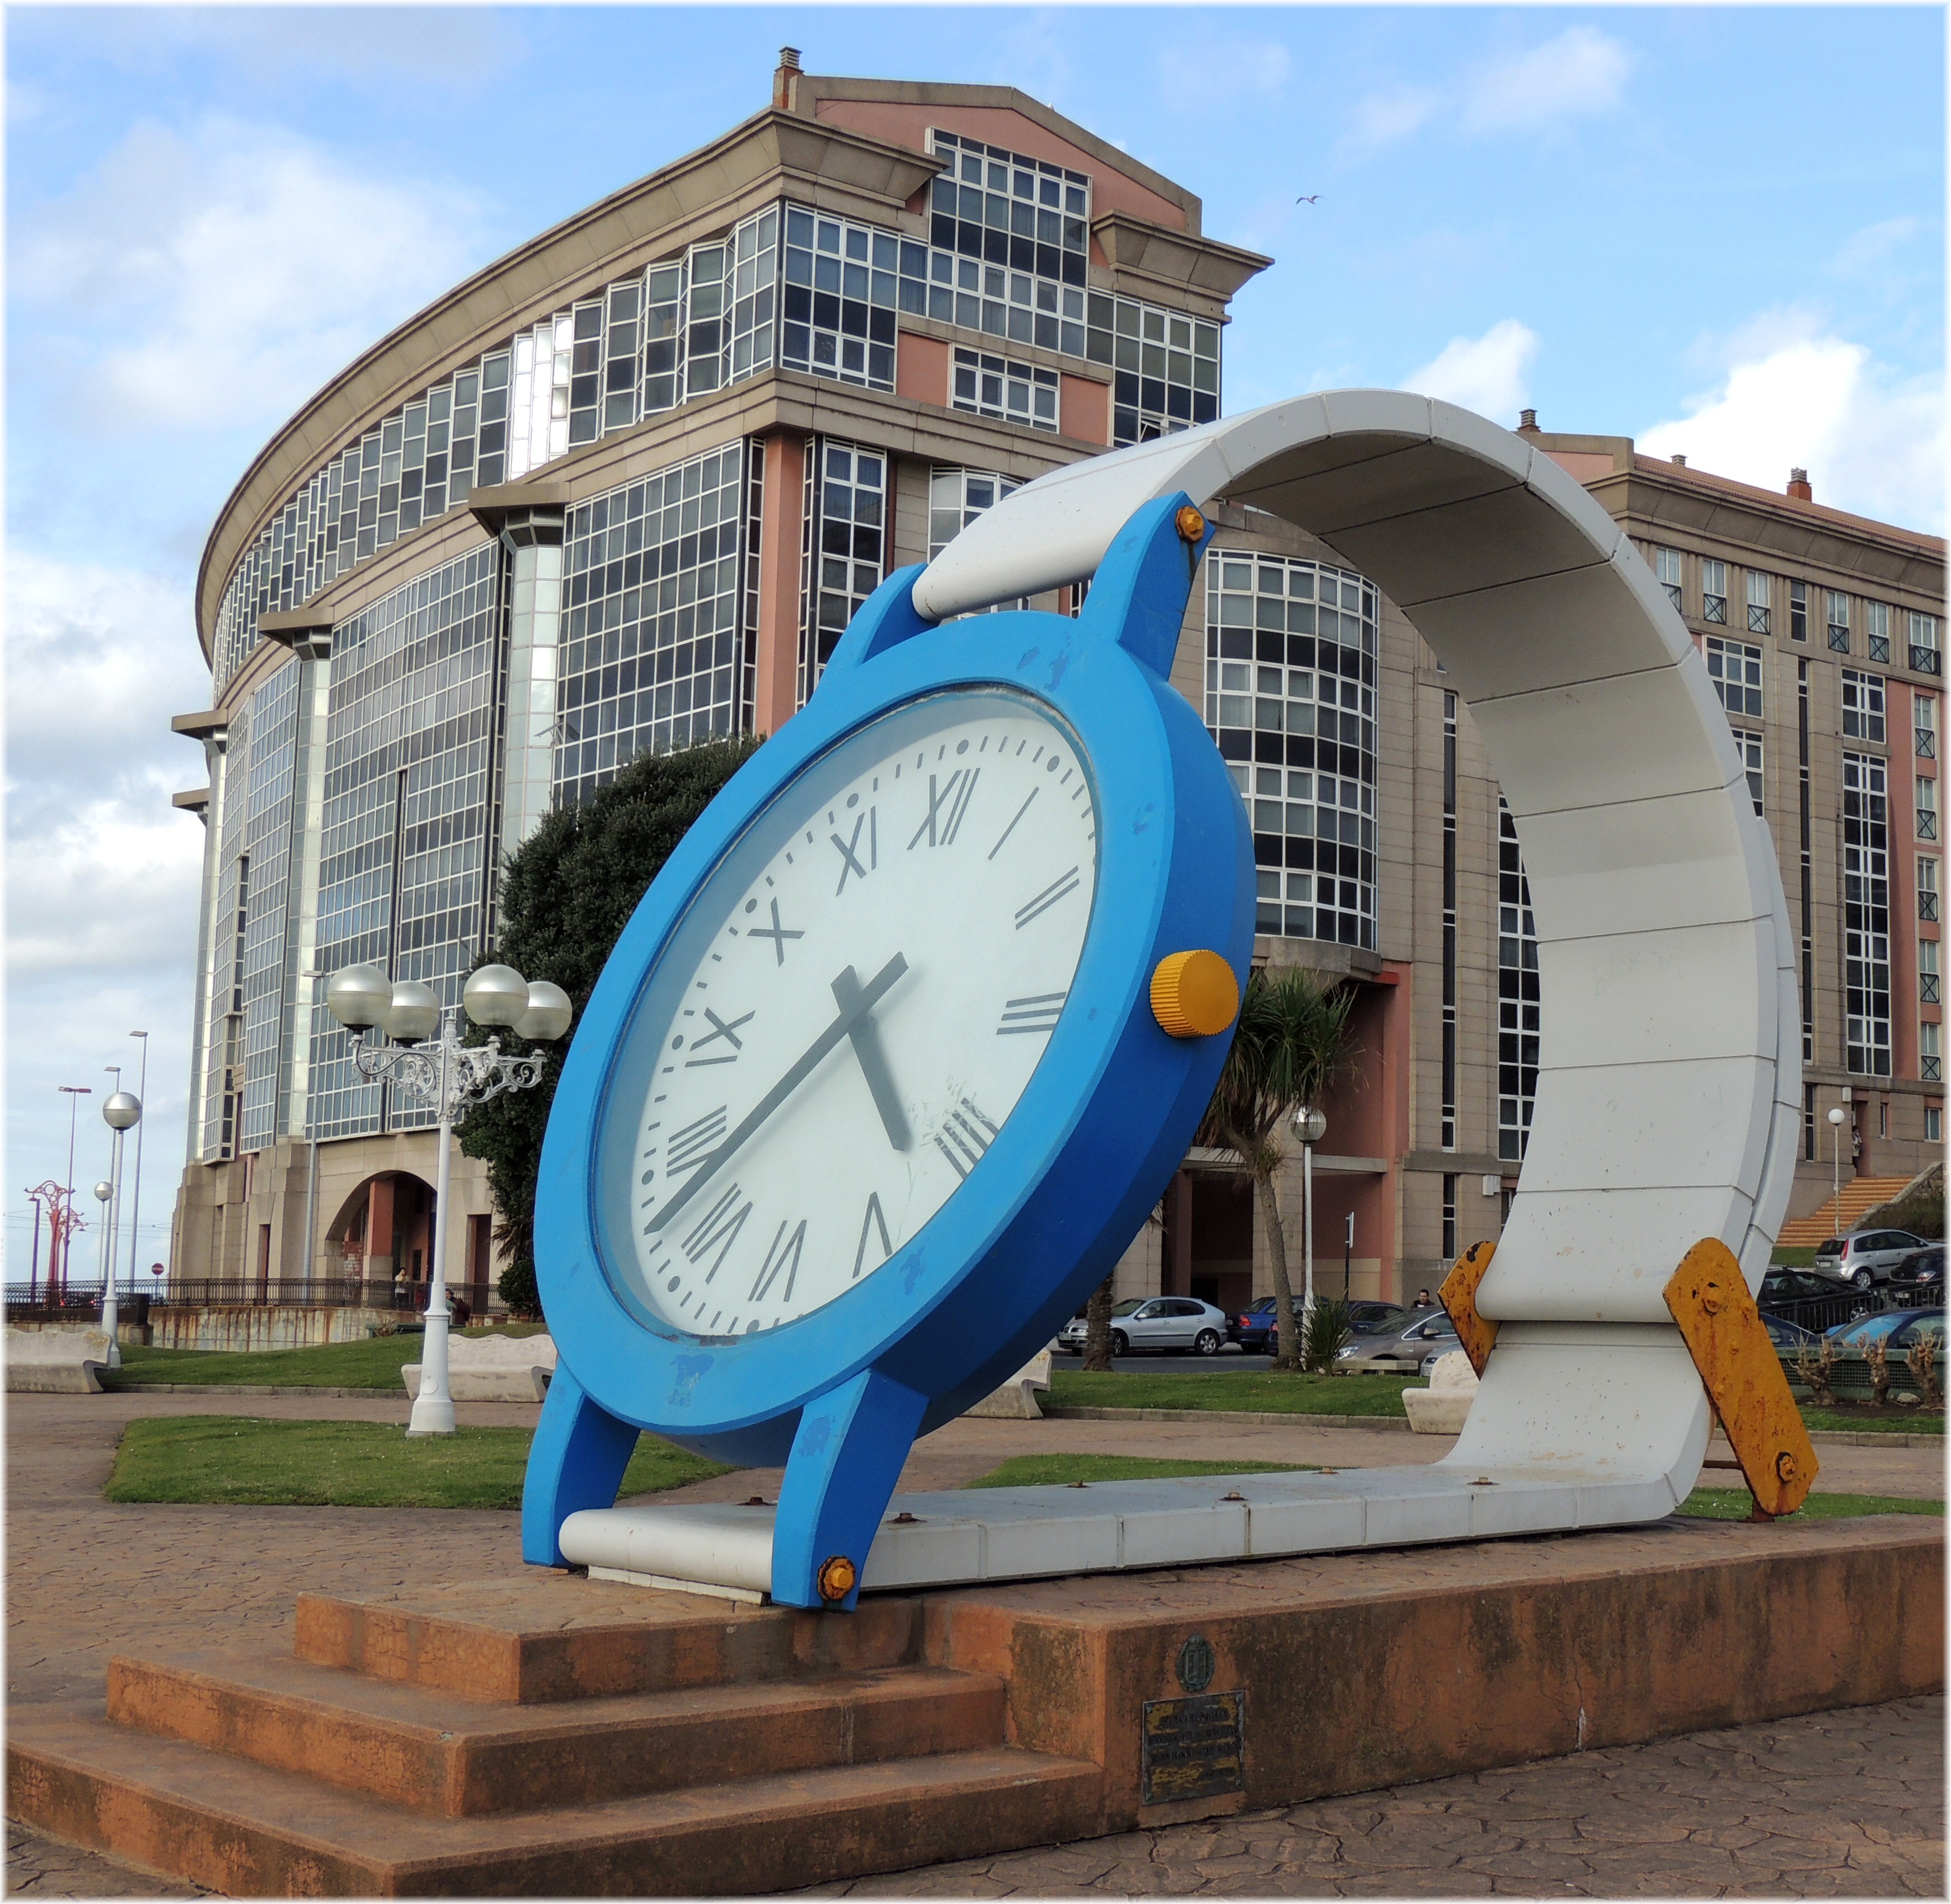
city, stadium, playground, man made object